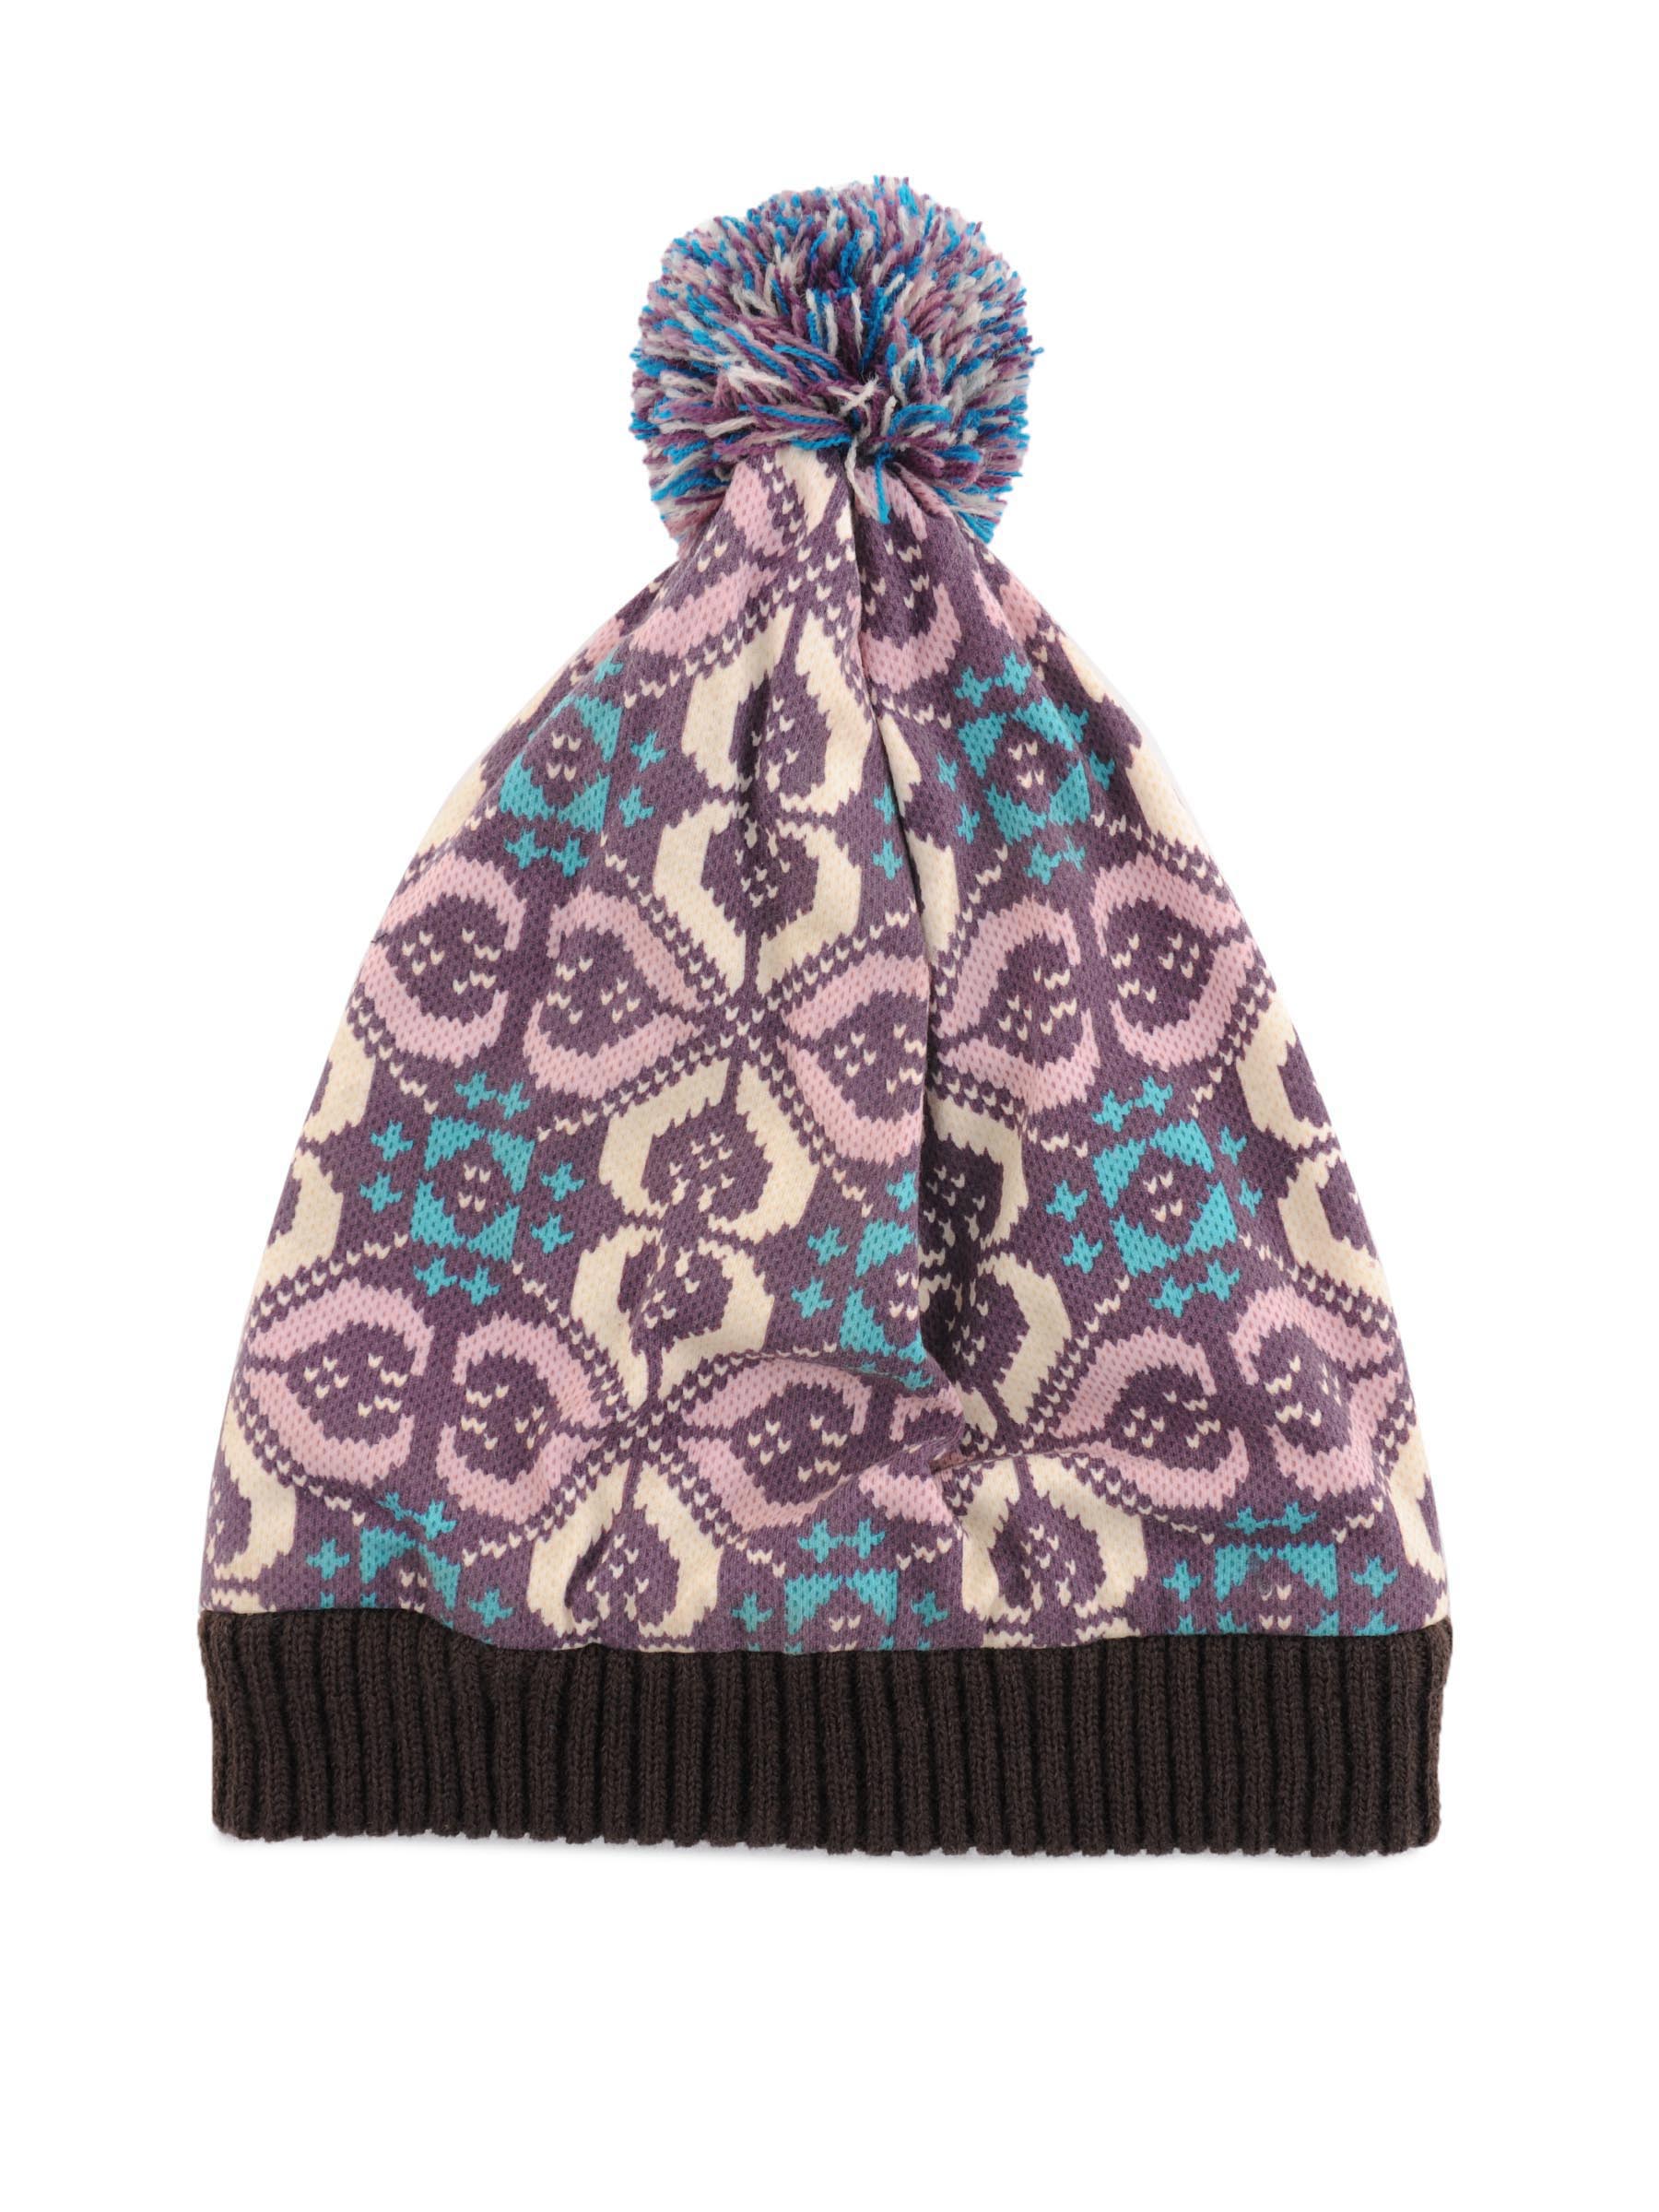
United Colors of Benetton Women Printed Purple Cap
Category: Accessories / Headwear / Caps
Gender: Women
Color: Purple
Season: Fall 2011
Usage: Casual